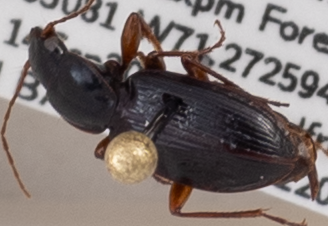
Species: Synuchus impunctatus
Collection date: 2022-09-14
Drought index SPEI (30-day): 0.728
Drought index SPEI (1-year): -0.926
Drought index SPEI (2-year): -1.128